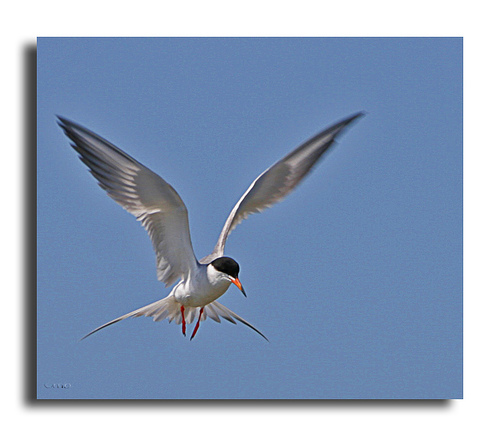
this bird has a white body, black ceown, and gray wings.
this bird has a curved orange and black bill, a black crown, and orange tarsuses and feet.
the bird has a smaller body with large wings and orange beak and feetlong beak, wings spread wide, white with black head.
large bird with primarily white body, white and gray wings, and a black and white head
this particular bird has a white belly and white and gray secondaries
this bird has wings that are white and has a black crowna white bird with a black crown and orange pointed beak.
this bird has a black crown as well as a orange bill
this bird has wings that are white and has a black crown
Species: Forsters Tern